Navy, Army and Air Force Institutes

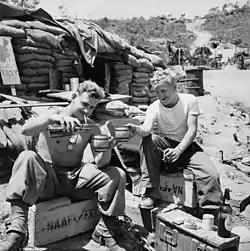
Two Australian Army soldiers enjoy some recreation time at a sandbagged Navy Army Air Force Institute (NAAFI) in Korea, 1952

NAAFI personnel serving aboard ship are part of the Naval Canteen Service (NCS), wear naval uniform and have action stations, but remain ordinary civilians. NAAFI personnel can also join the Expeditionary Force Institutes (EFI), which provides NAAFI facilities in war zones. EFI personnel are members of the Army Reserve serving on special engagements, who bear ranks and wear uniform. NCS personnel can similarly volunteer to join the Royal Navy when it goes on active service.